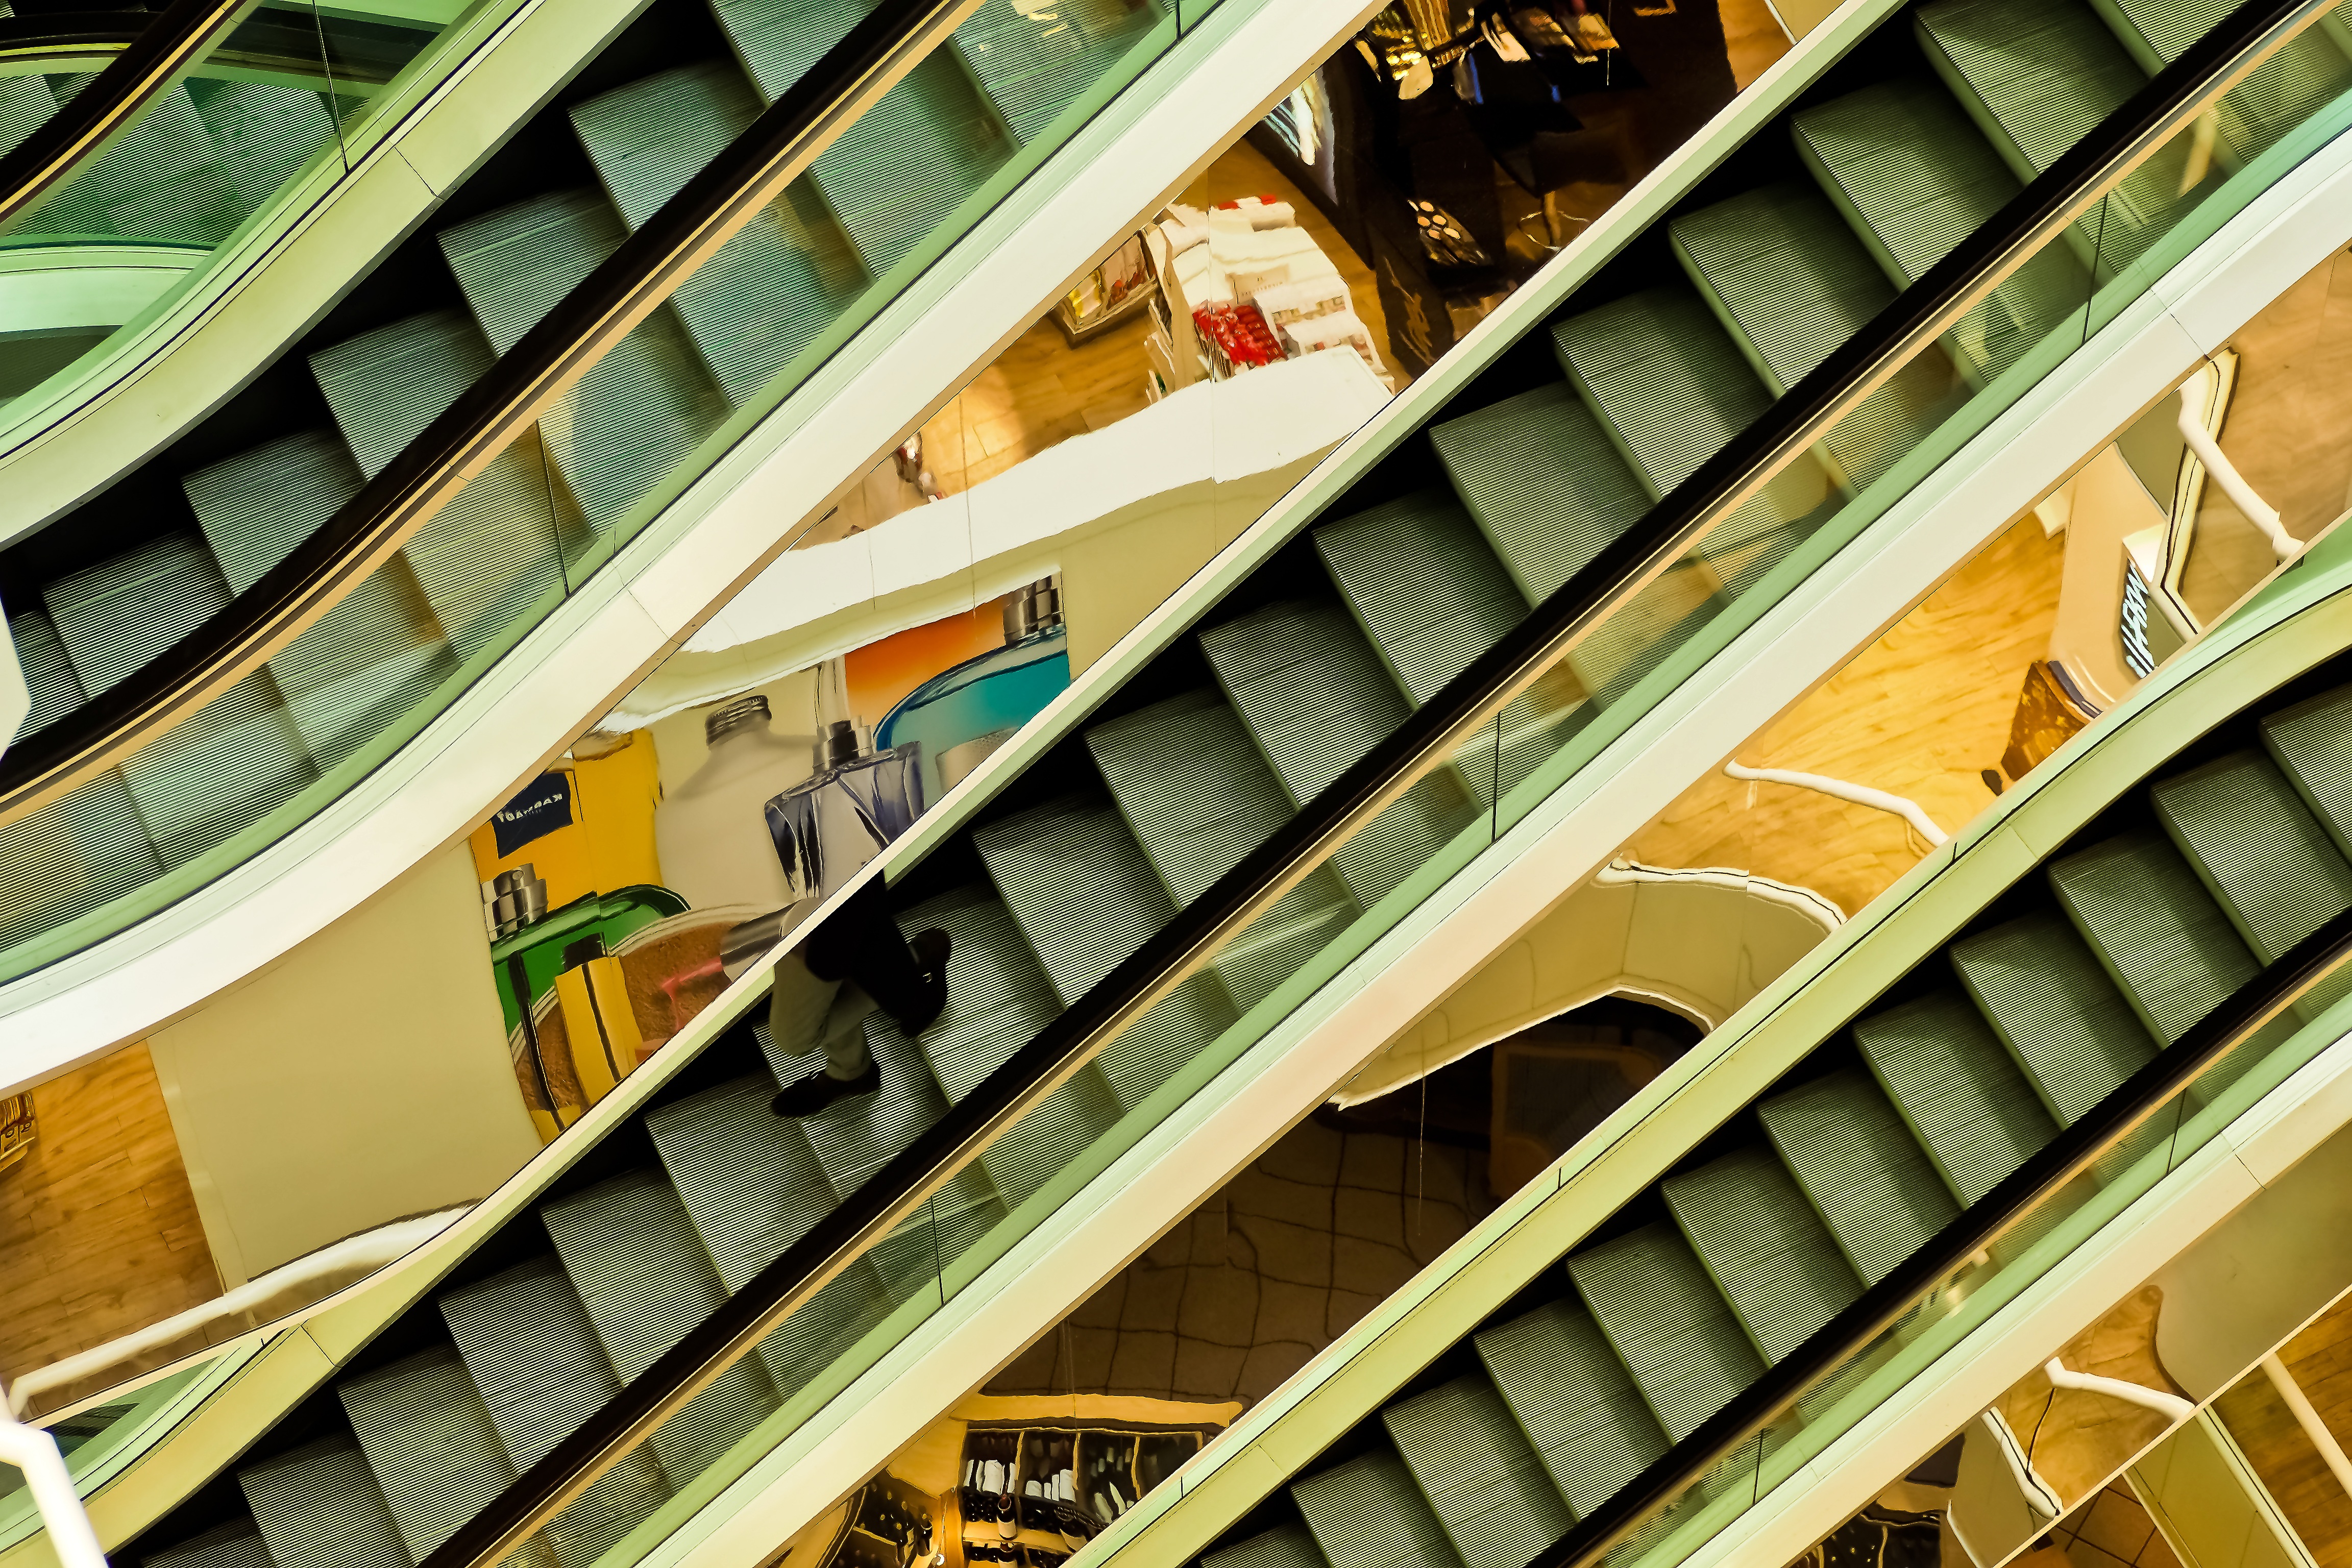
abstract, architecture, wood, window, building, city, urban, escalator, consumption, color, facade, business, shopping, modern, public transport, interior design, stroll, design, stairs, shelves, sale, shopping centre, company, escalators, d sseldorf, department store, purchasing, goods, consumerist temple, shopping mall, urban area, window covering